Wastewater treatment

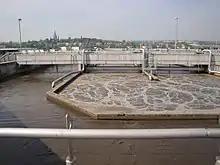
Aeration tank of an activated sludge process at the wastewater treatment plant in Dresden-Kaditz, Germany

Wastewater treatment is a process which removes and eliminates contaminants from wastewater. It thus converts it into an effluent that can be returned to the water cycle. Once back in the water cycle, the effluent creates an acceptable impact on the environment. It is also possible to reuse it. This process is called water reclamation. The treatment process takes place in a wastewater treatment plant. There are several kinds of wastewater which are treated at the appropriate type of wastewater treatment plant. For domestic wastewater the treatment plant is called a Sewage Treatment. Municipal wastewater or sewage are other names for domestic wastewater. For industrial wastewater, treatment takes place in a separate Industrial wastewater treatment, or in a sewage treatment plant. In the latter case it usually follows pre-treatment. Further types of wastewater treatment plants include agricultural wastewater treatment and leachate treatment plants.